Holy Trinity Catholic Church (Washington, D.C.)

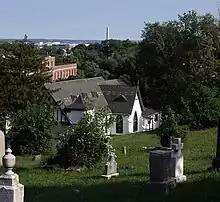
Holy Rood Cemetery with the Washington Monument in the background

College Ground closed to new burials because Holy Trinity Church acquired a new, larger burying ground in 1832: Holy Rood Cemetery. Originally called the Upper Grave Yard, this cemetery was at the southern terminus of Tunlaw Road NW. It was enlarged in 1853, and a sexton's house constructed at the entrance. The grounds were enlarged again in 1866 and 1867 (to its present size of ), a new sexton's house built, a receiving vault constructed, and a stone wall and new main gate erected on Wisconsin Avenue NW. It was at this time that Upper Grave Yard received the name Holy Rood Cemetery. Under an agreement with the Roman Catholic Archdiocese of Baltimore in which Holy Trinity Church's many deeds were consolidated, Georgetown University has held title to Holy Rood Cemetery since 1942. The university closed the cemetery to new burials in 1984 (except for special requests). There are 7,312 known burials there, as well as an unknown number of unidentified pauper's graves. The university attempted to move all remains and use the cemetery for real estate development in 1984, but was stopped after a successful lawsuit by the survivors of people buried there. The university subsequently agreed to keep the cemetery open to visitors. While it abandoned "perpetual care" (the highest degree of maintenance for a cemetery), it agreed to continue minimal mowing, weeding, and other landscaping needs.